Zona Sur

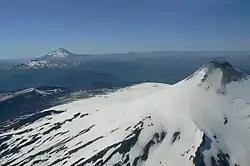
Aerial view of the volcanic alignment of Villarrica, Quetrupillán and Lanín which follow the Mocha-Villarrica Fault Zone.

Zona Sur ("Southern Zone") is one of the five natural regions on which CORFO divided continental Chile in 1950. Its northern border is formed by the Bío-Bío River, which separates it from the Central Chile Zone. The Southern Zone borders the Pacific Ocean to the west, and to the east lies the Andean mountains and Argentina. Its southern border is the Chacao Channel, which forms the boundary with the Austral Zone. While the Chiloé Archipelago belongs geographically to the Austral Zone in terms of culture and history, it lies closer to the Southern Zone.